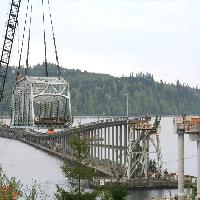
Weather: cloudy or overcast